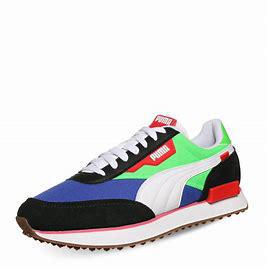
Brand: Puma
Model: Future Rider